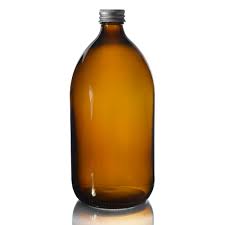
Waste category: glass